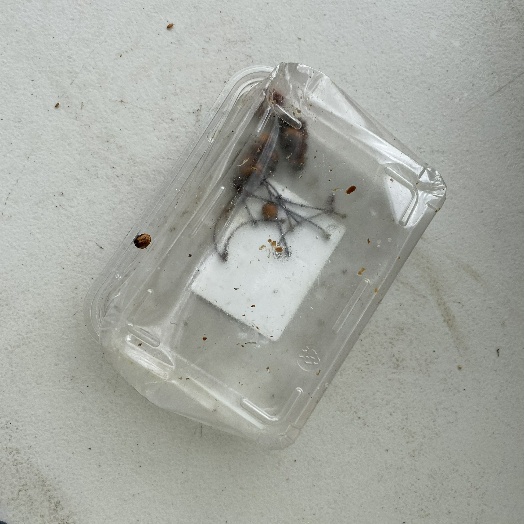
Label: Plastic